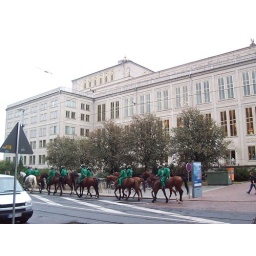
Leipzig Opera house guarded by horse police.